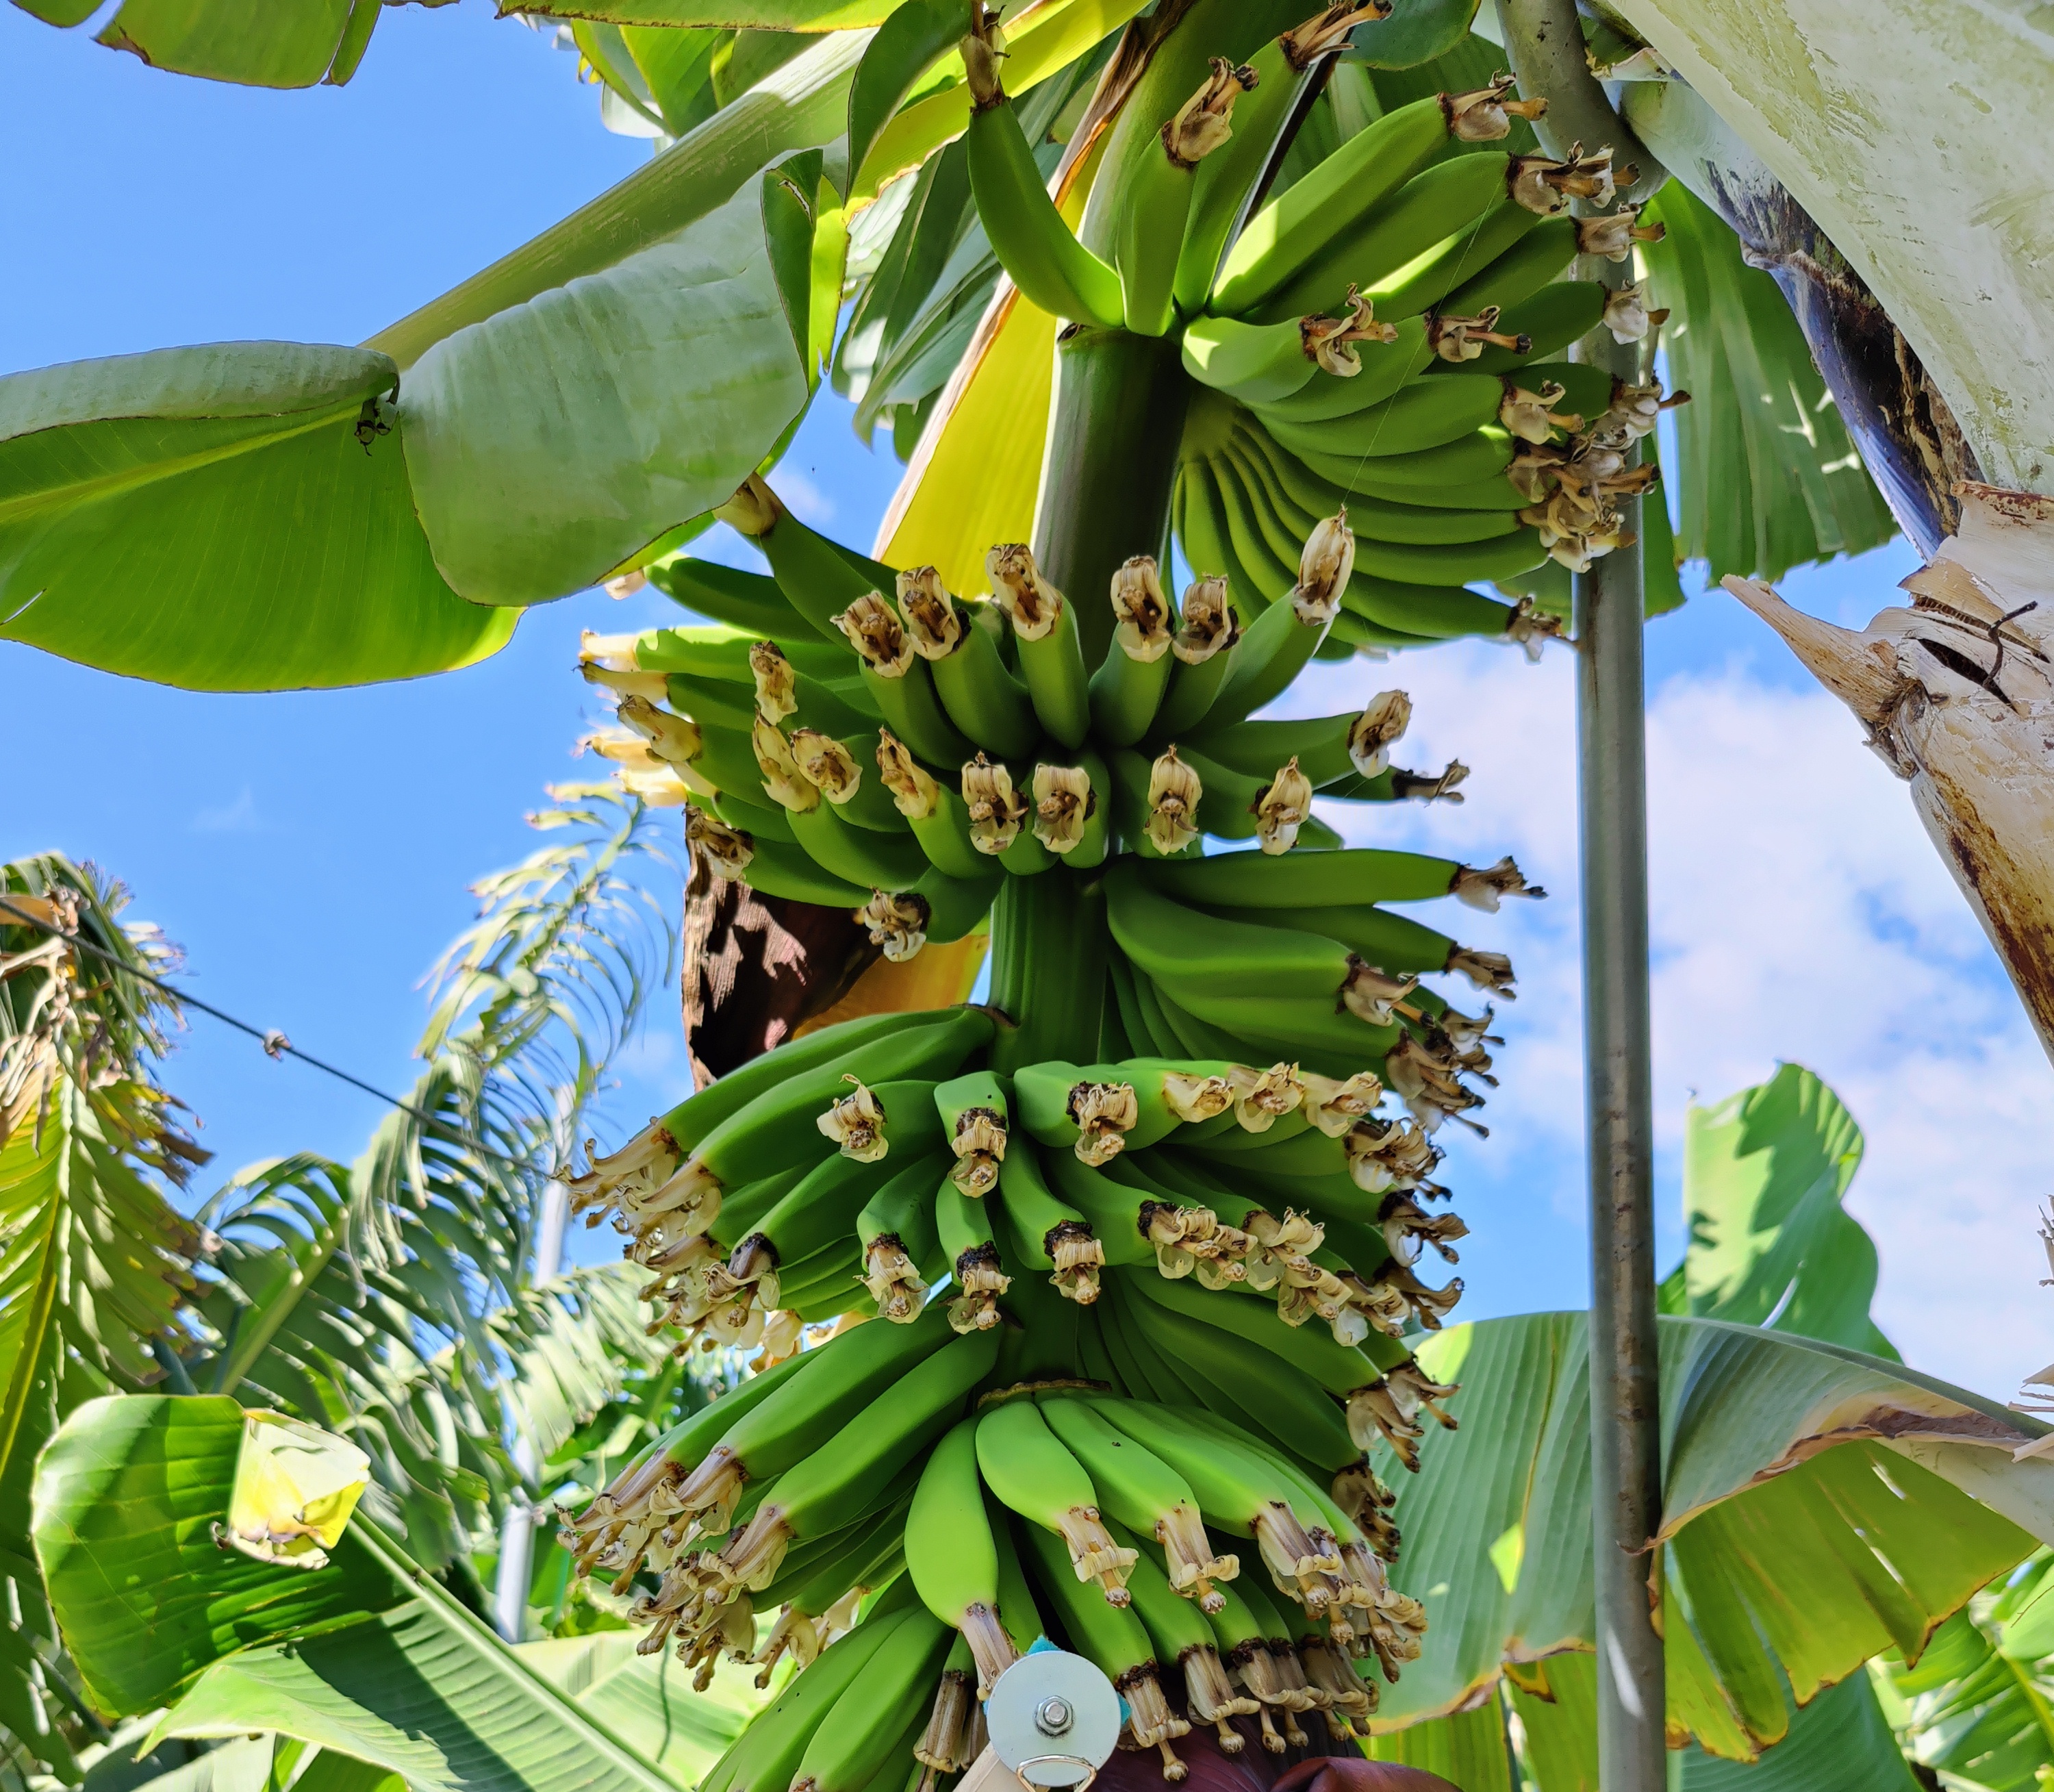
Label: Keep